AN/TPQ-53 Quick Reaction Capability Radar

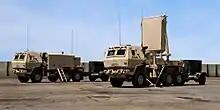
AN/TPQ-53 phased array radar

AN/TPQ-53 Quick Reaction Capability Radar is a mobile active electronically scanned array counter-battery radar system manufactured by Lockheed Martin. The radar is specifically designed to locate the firing positions of both rocket and mortar launchers. It has a maximum detection range of and has an operating frequency of .